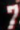
Number: 7